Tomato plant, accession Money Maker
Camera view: horizontal (90 deg, fisheye); turntable rotation: 120 degrees
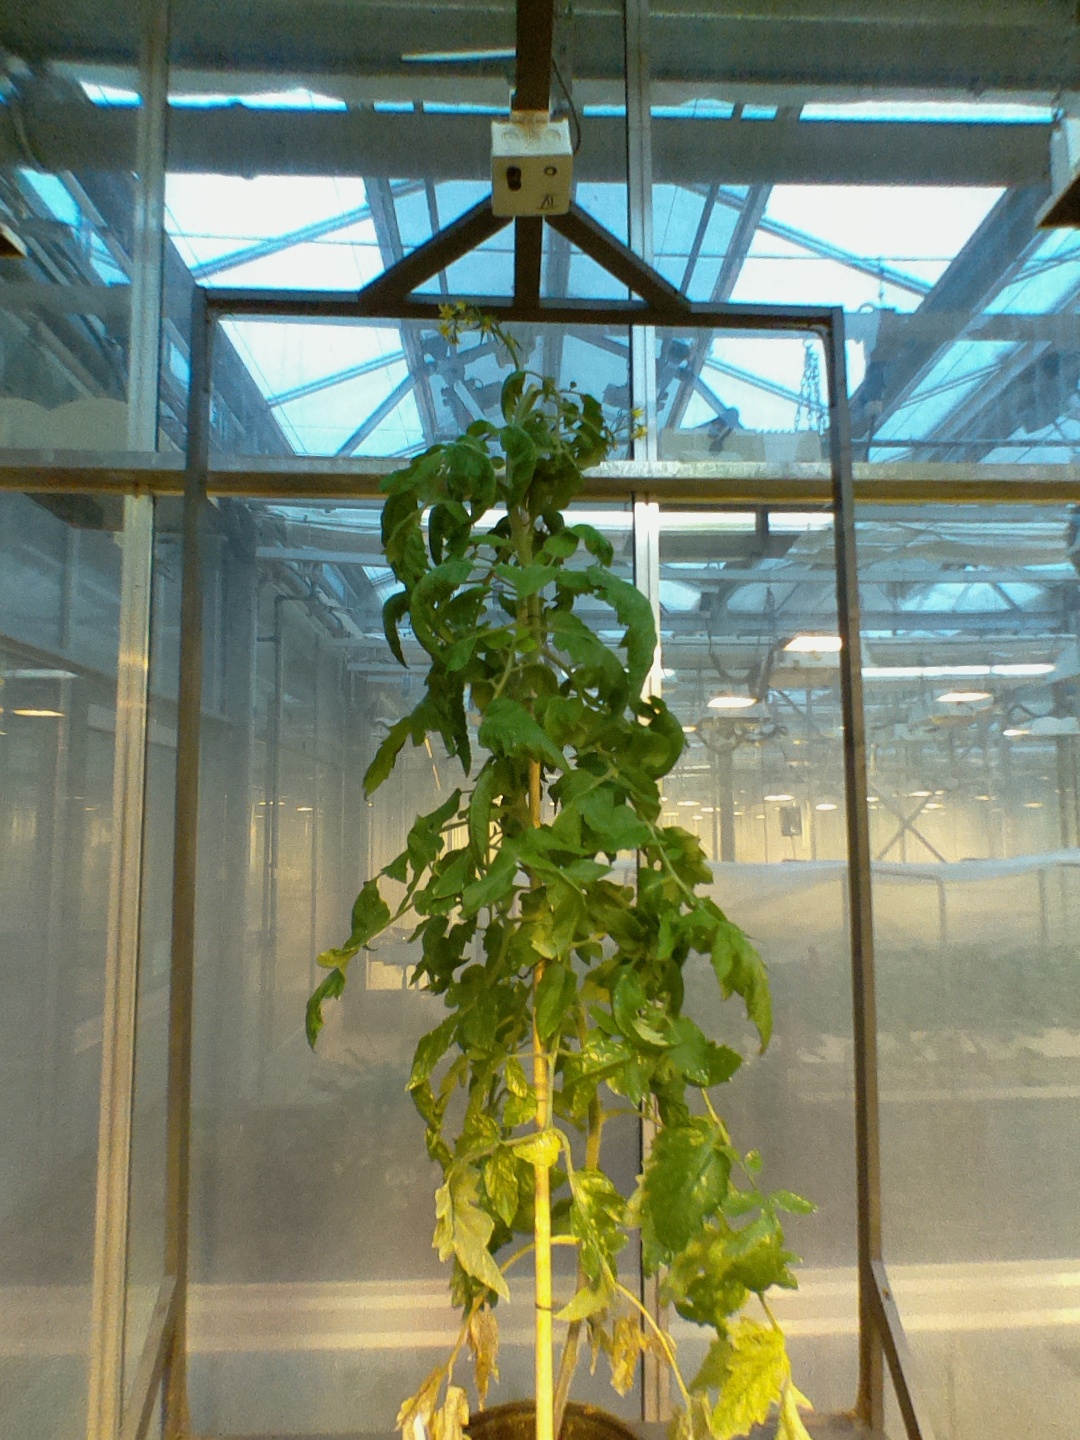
BBCH growth stage 70: Fruits at the main stem or branches visibles